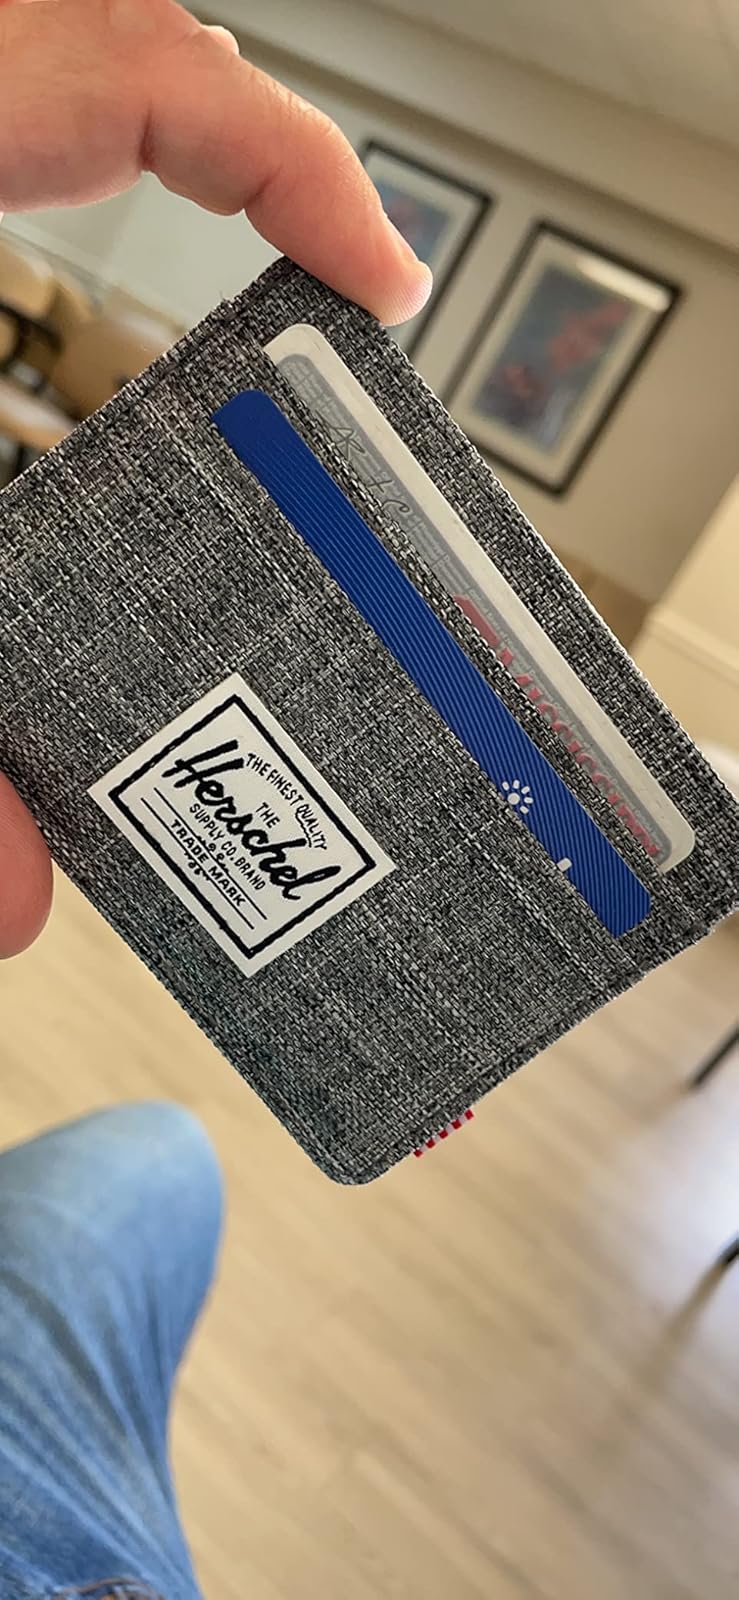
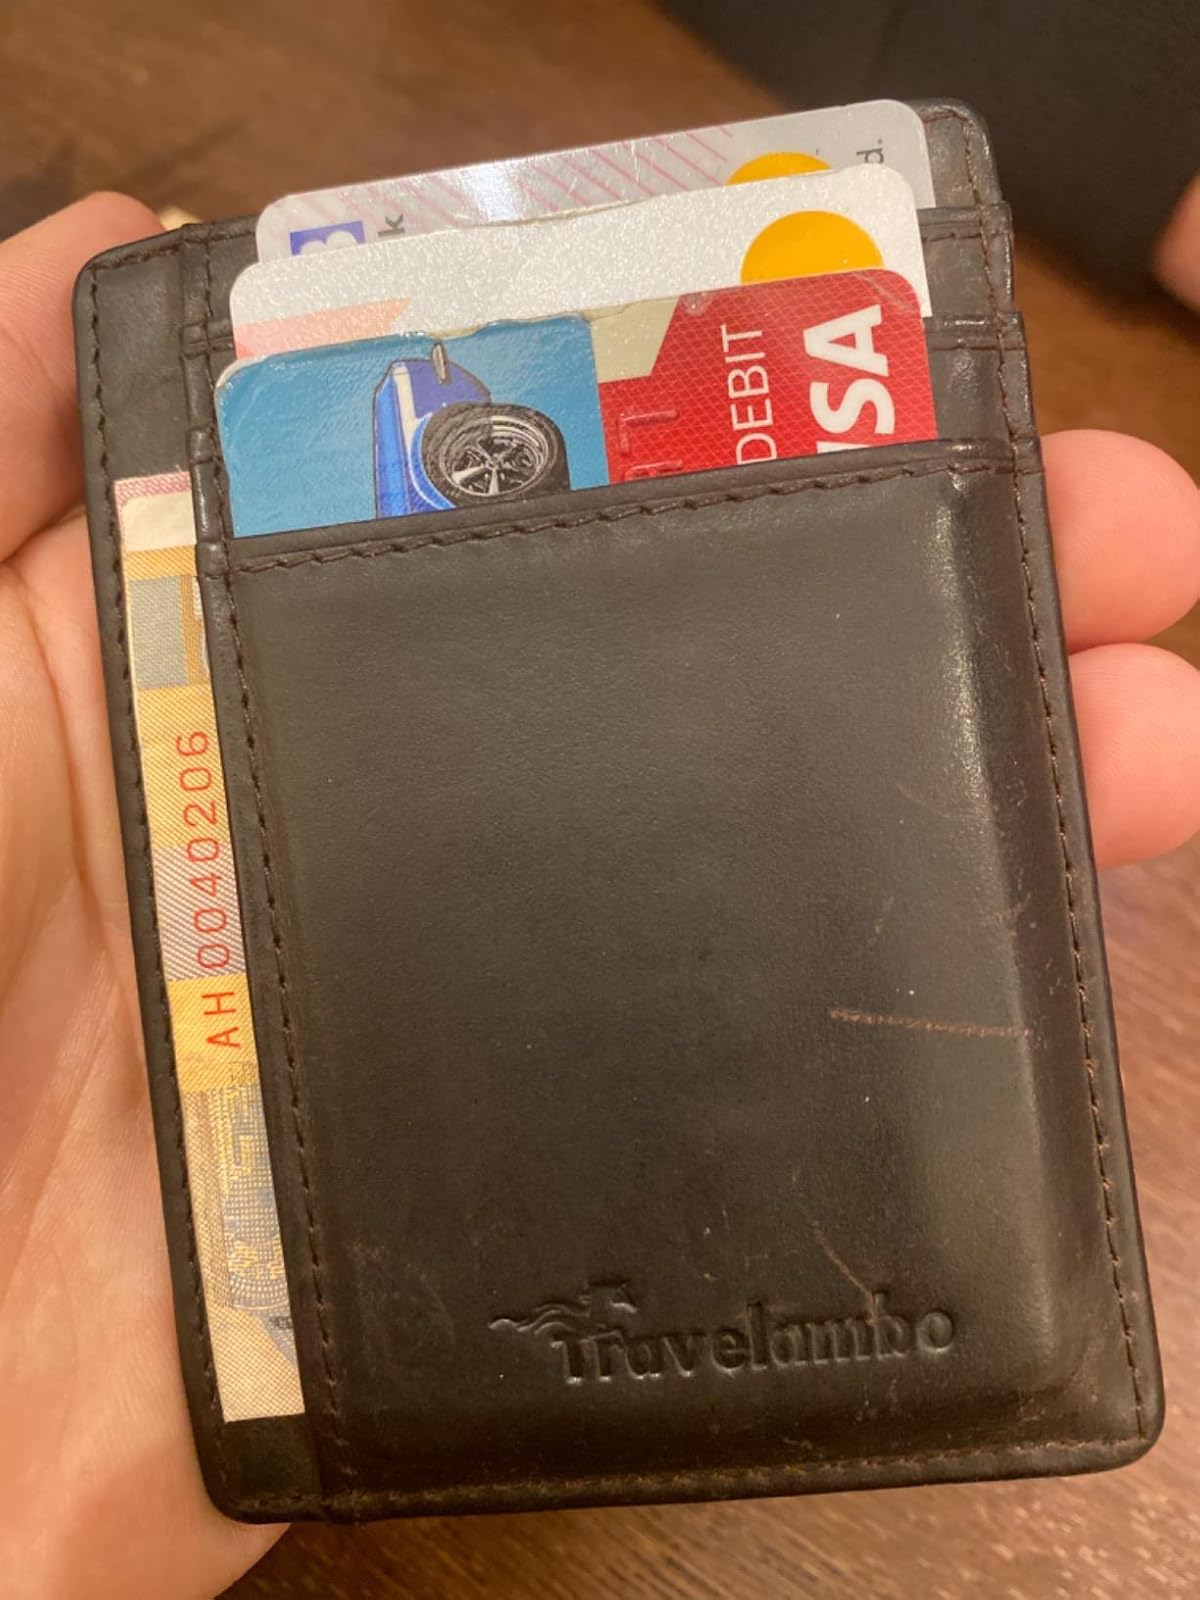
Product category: accessories_wallet
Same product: no